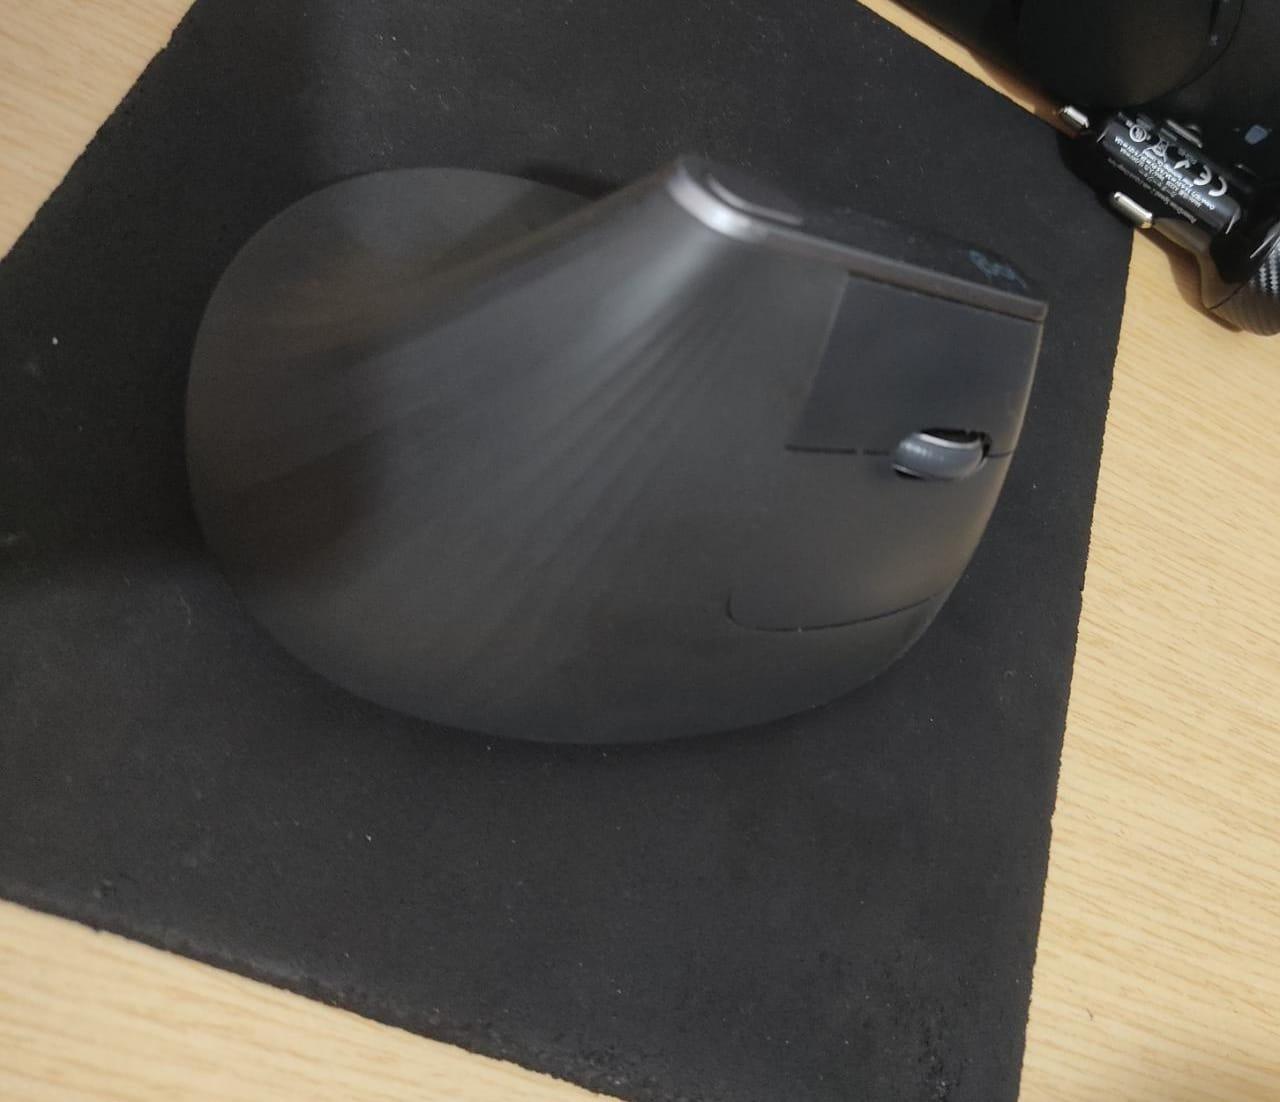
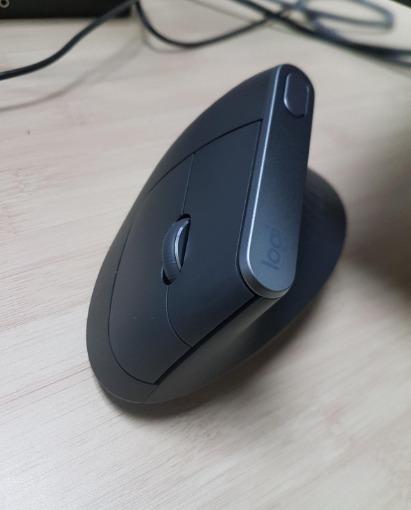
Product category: mouse
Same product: yes